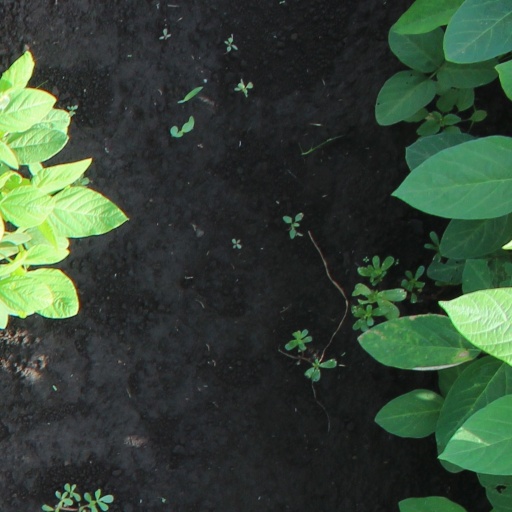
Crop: soybean